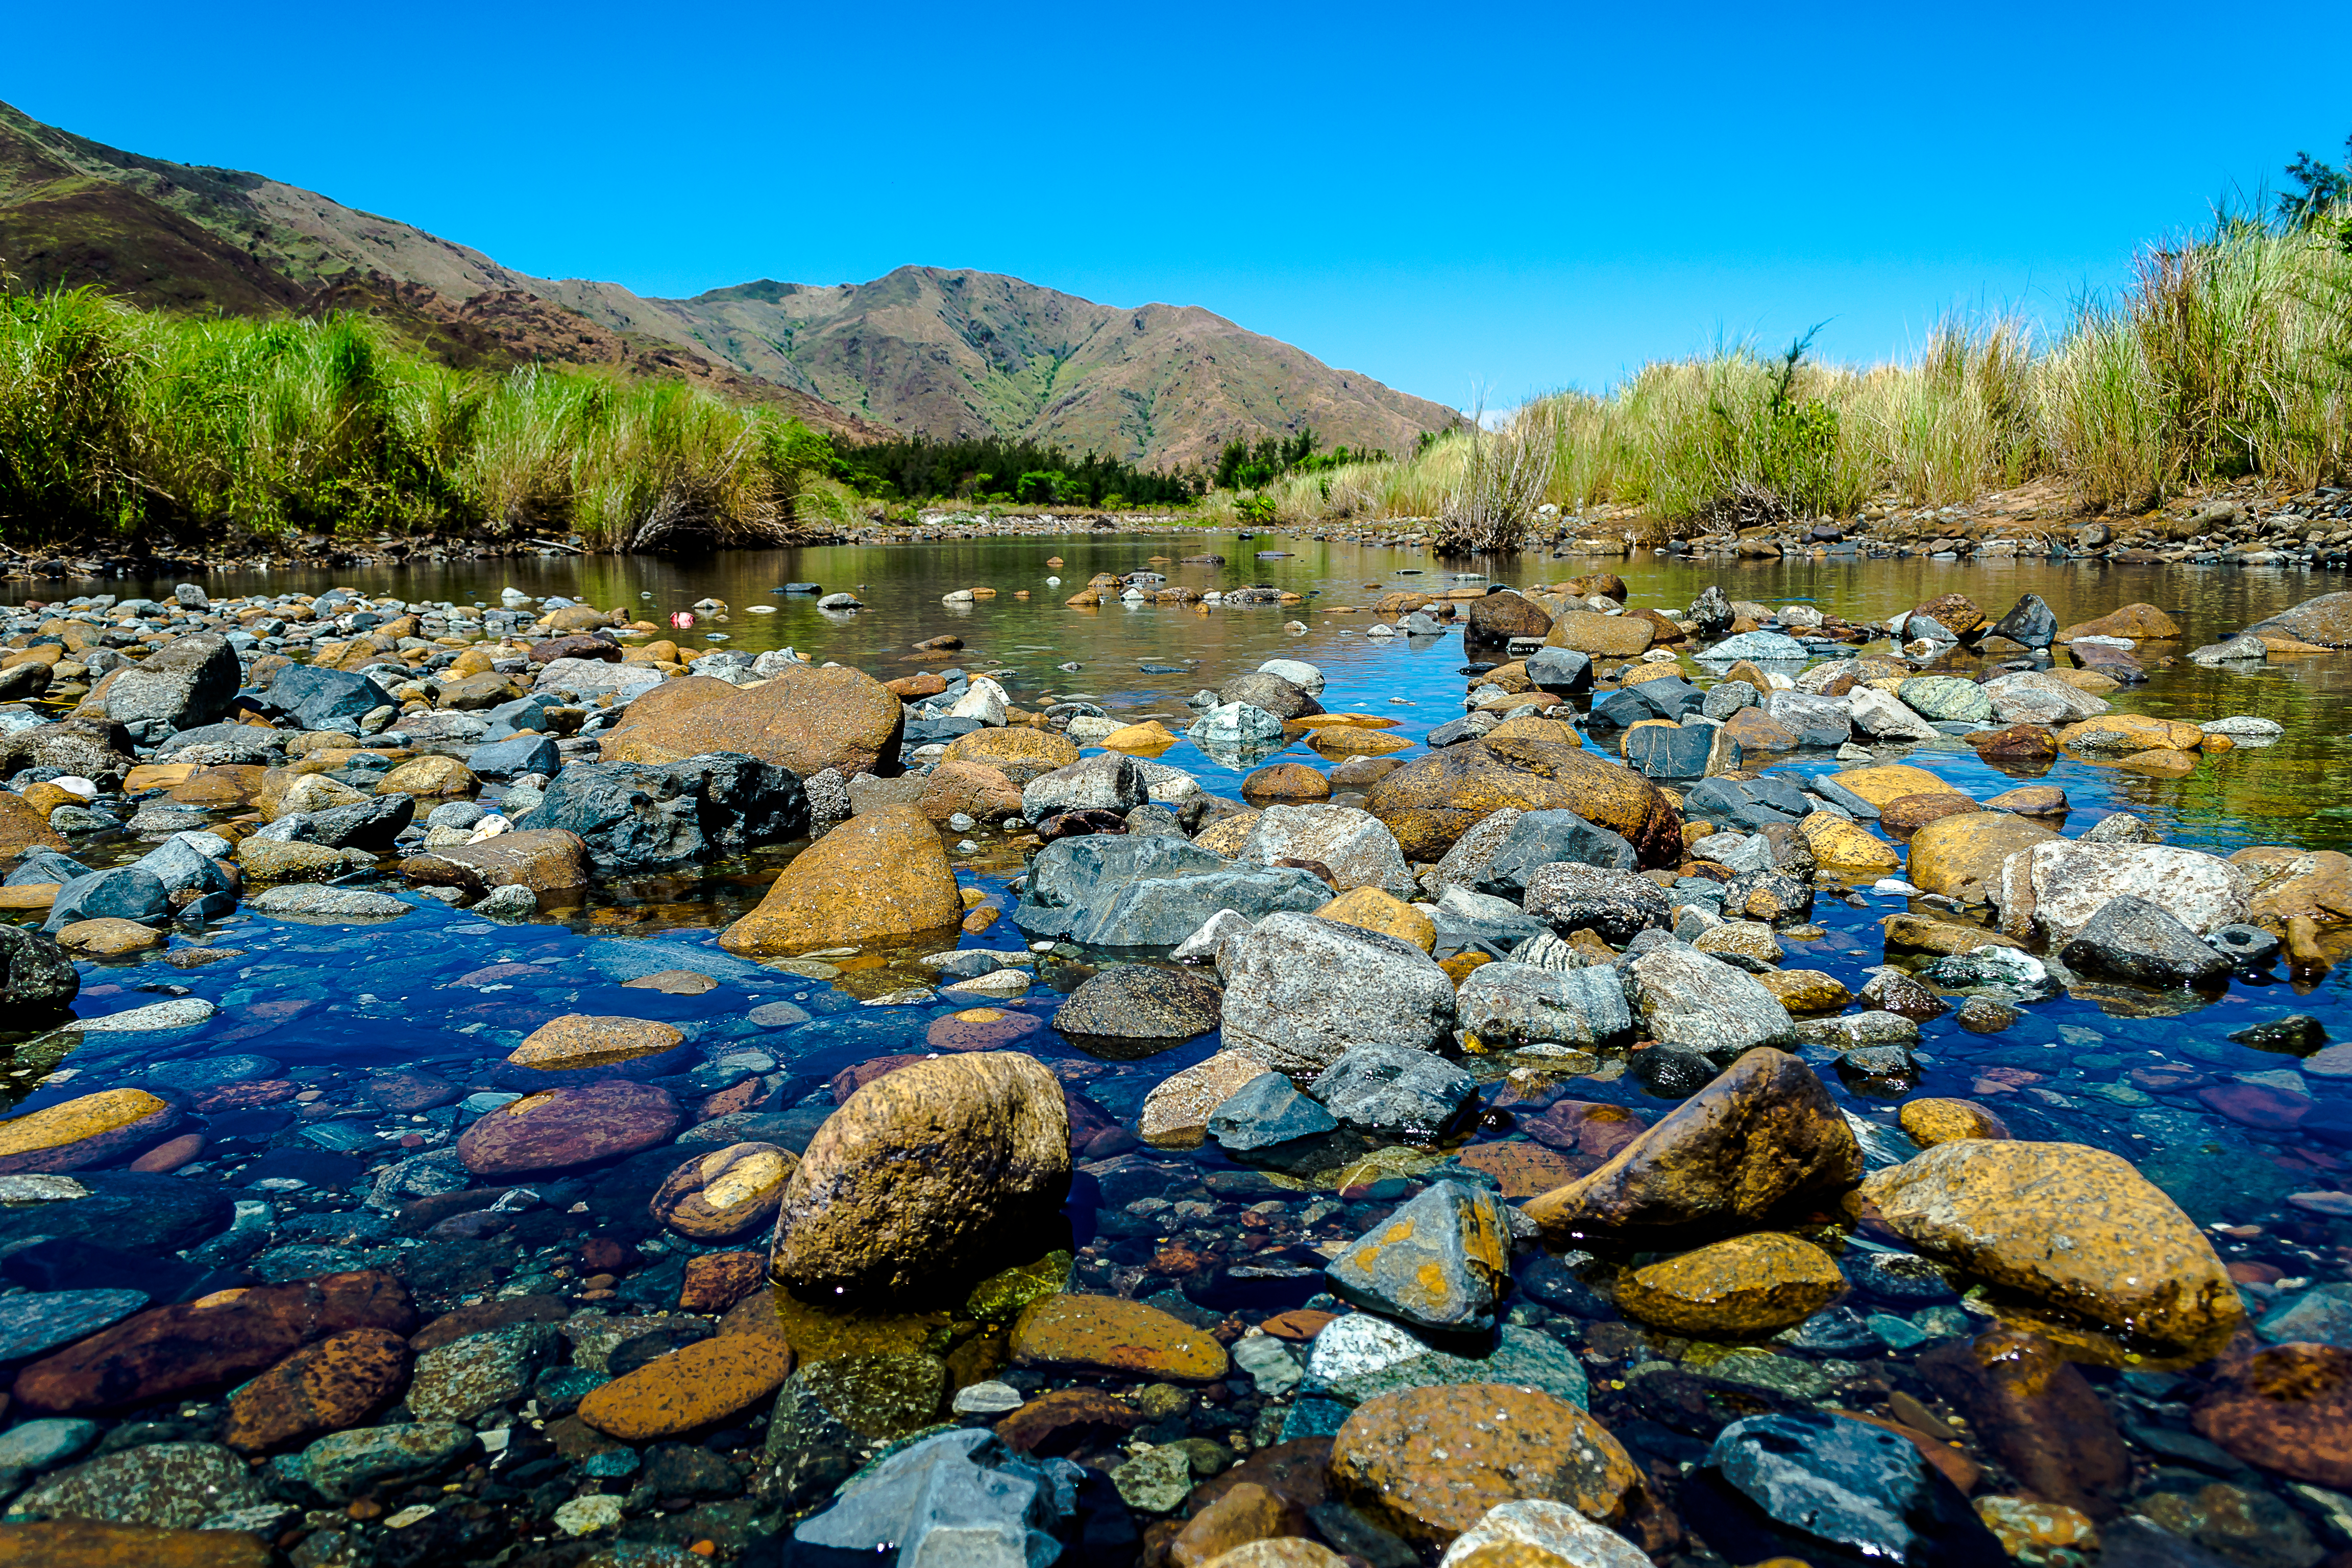
landscape, sea, water, rock, wilderness, lake, river, stream, rapid, body of water, stones, ecosystem, landform, geographical feature